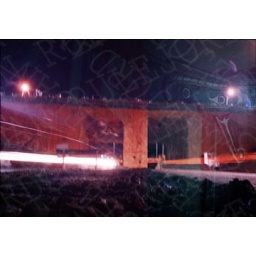
forgot tripod at my bike so the camera is resting on my cam bag in the mud.